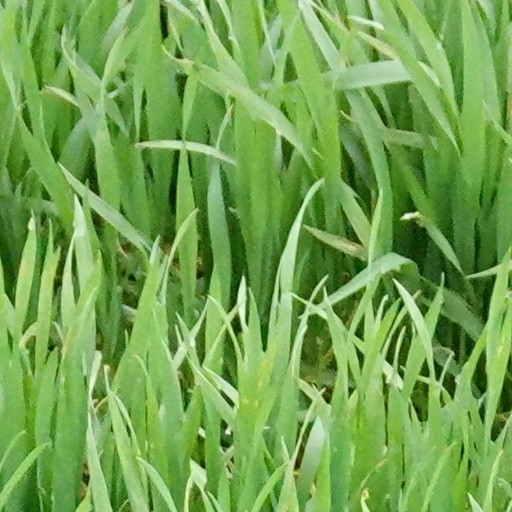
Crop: wheat